Castle Provincial Park

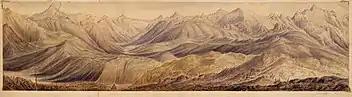
View from Summit Pass in Waterton Lakes National Park, painted by James Madison Alden, 1857–1862.

The Castle Provincial Park has a unique climate which has allowed the growth of many unique plant and animal species. This climate is formed because of the transition of subalpine forest to tundra, and is characterized by short summers interchanged with long, snowy winters. Precipitation varies throughout the park due to the interplay of the Pacific Maritime and Arctic Continental air masses. Factors of climate concern in the Castle Provincial Park include wind exposure, moisture patterns such as snow accumulation and availability, volcanic debris, topography, and seasonal temperature changes.